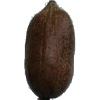
Label: Nut Pecan 1